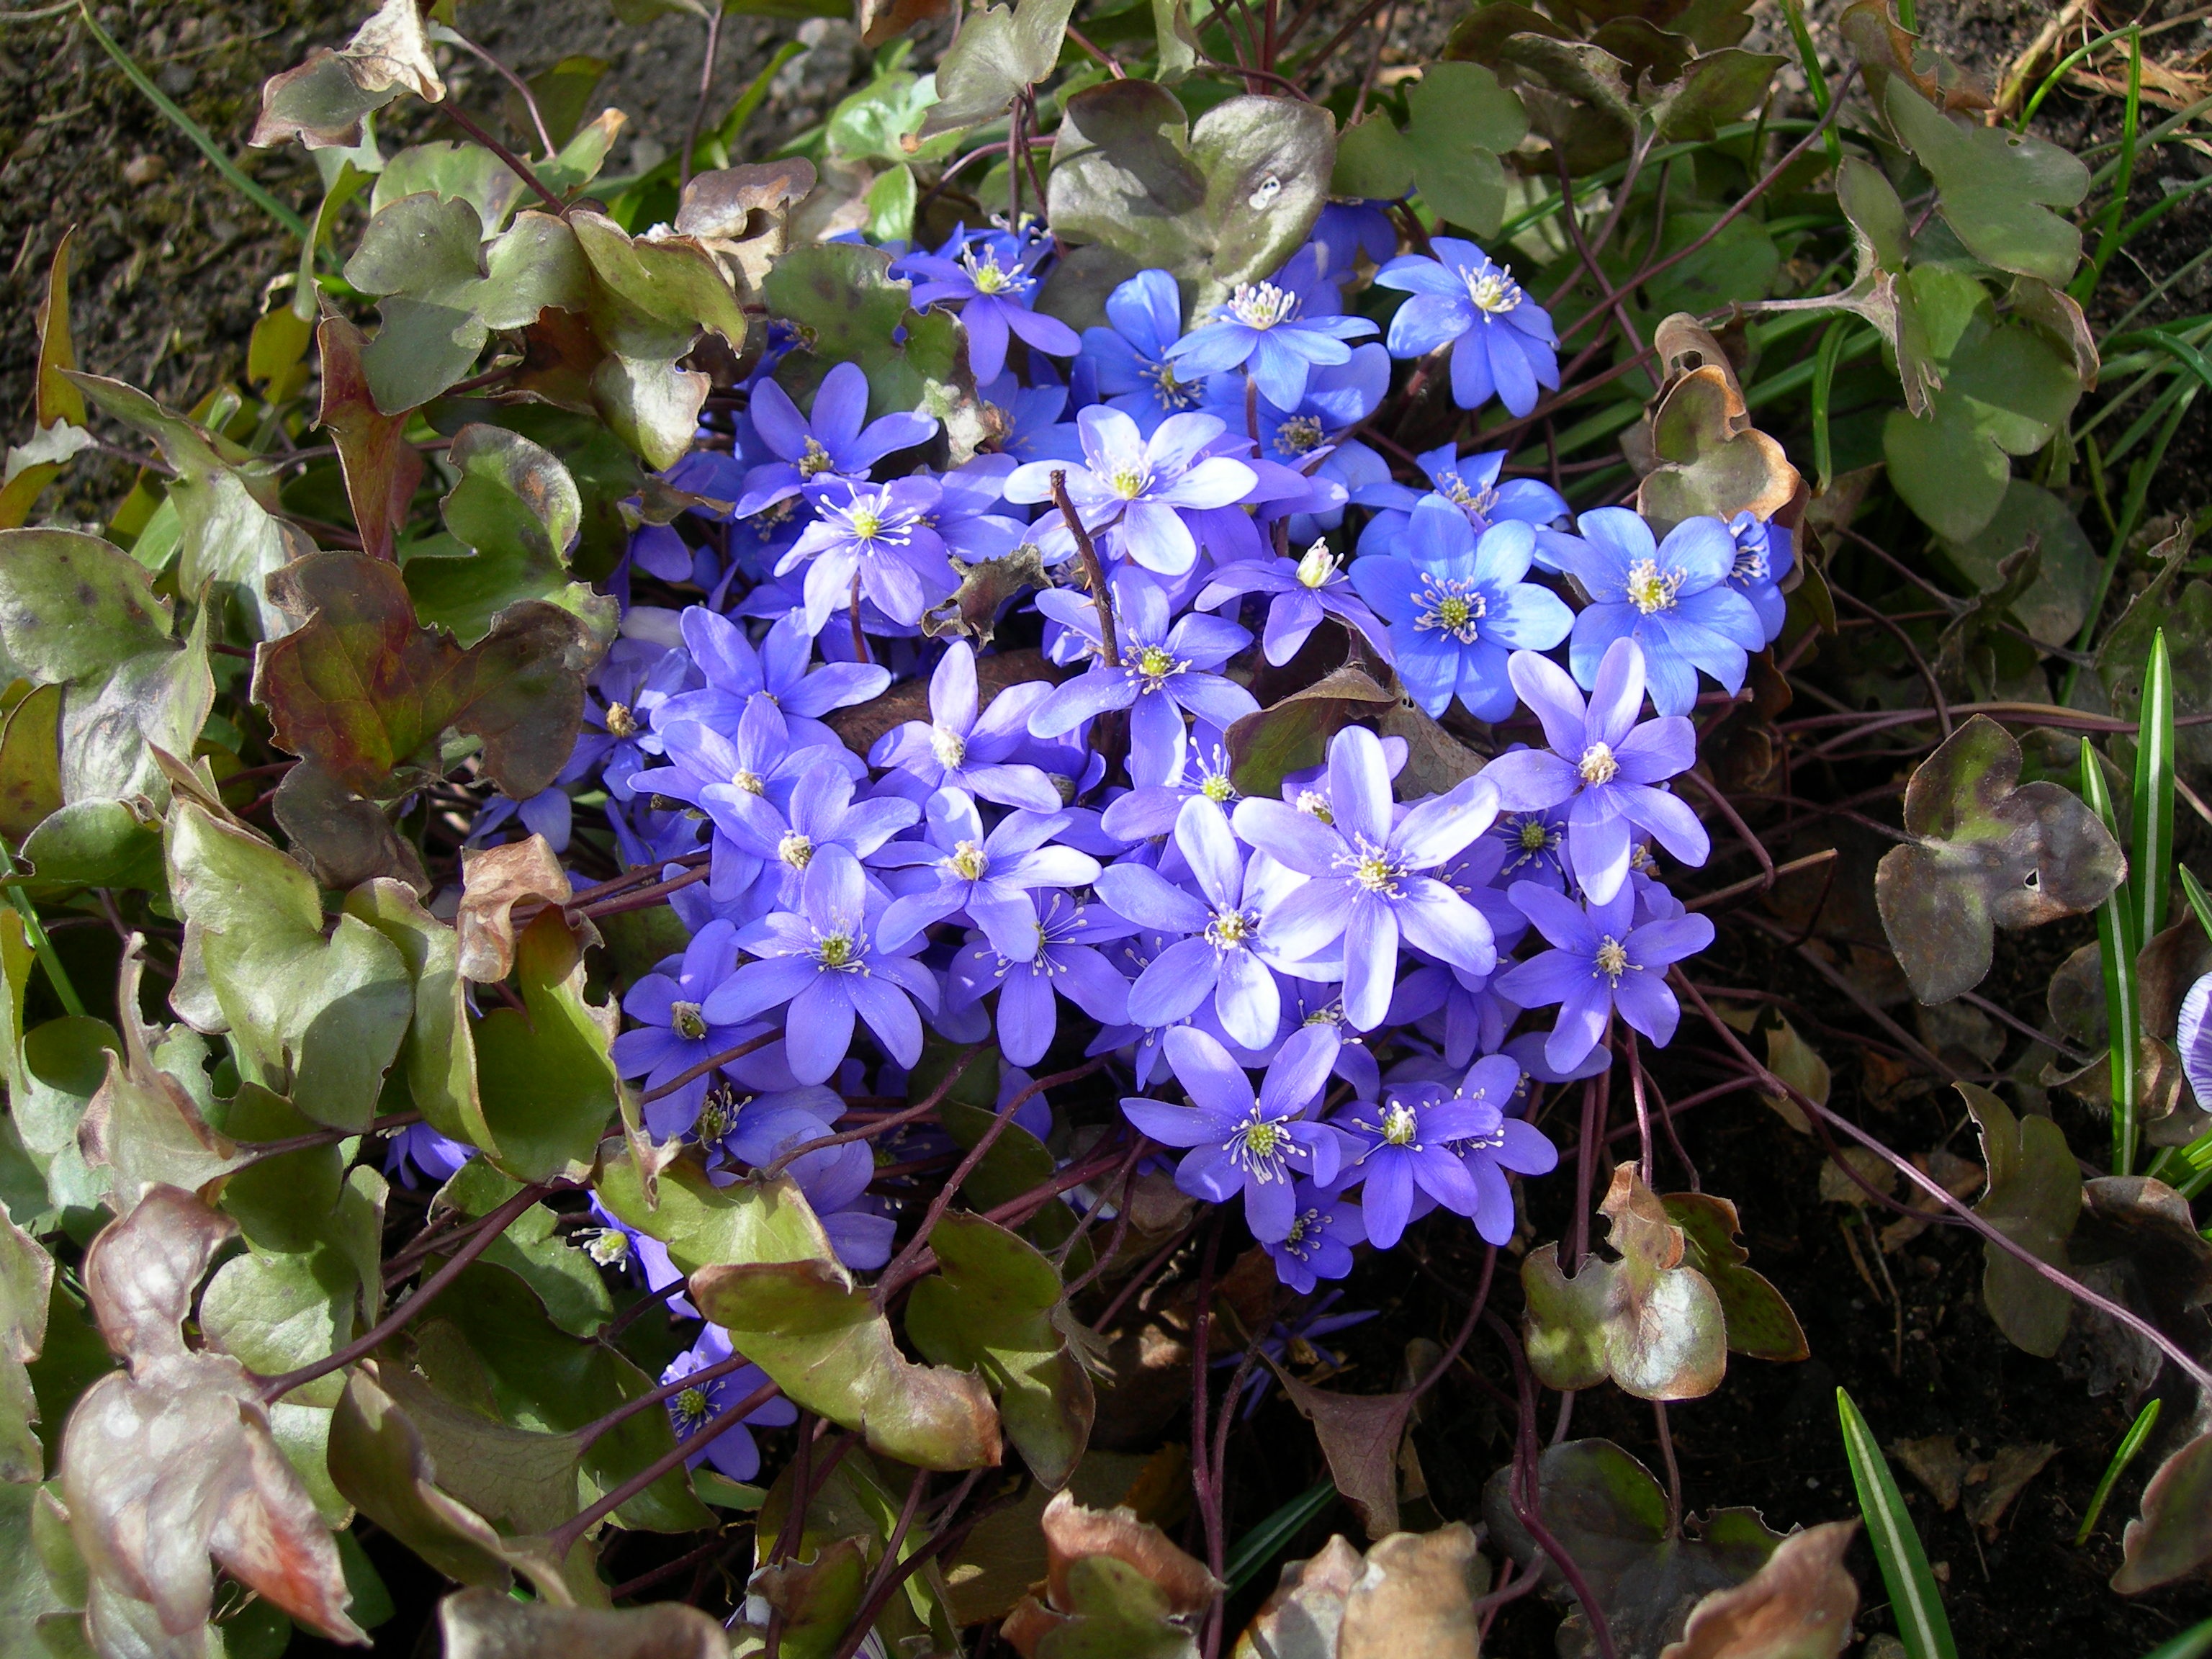
nature, blossom, plant, flower, spring, herb, botany, blue, garden, flora, wildflower, flowers, shrub, mark, beautifully, flowering plant, liverwort, flower bouquet, bellflower family, our characters, land plant, violet family